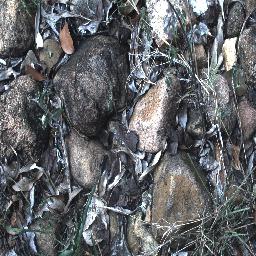
Label: negative